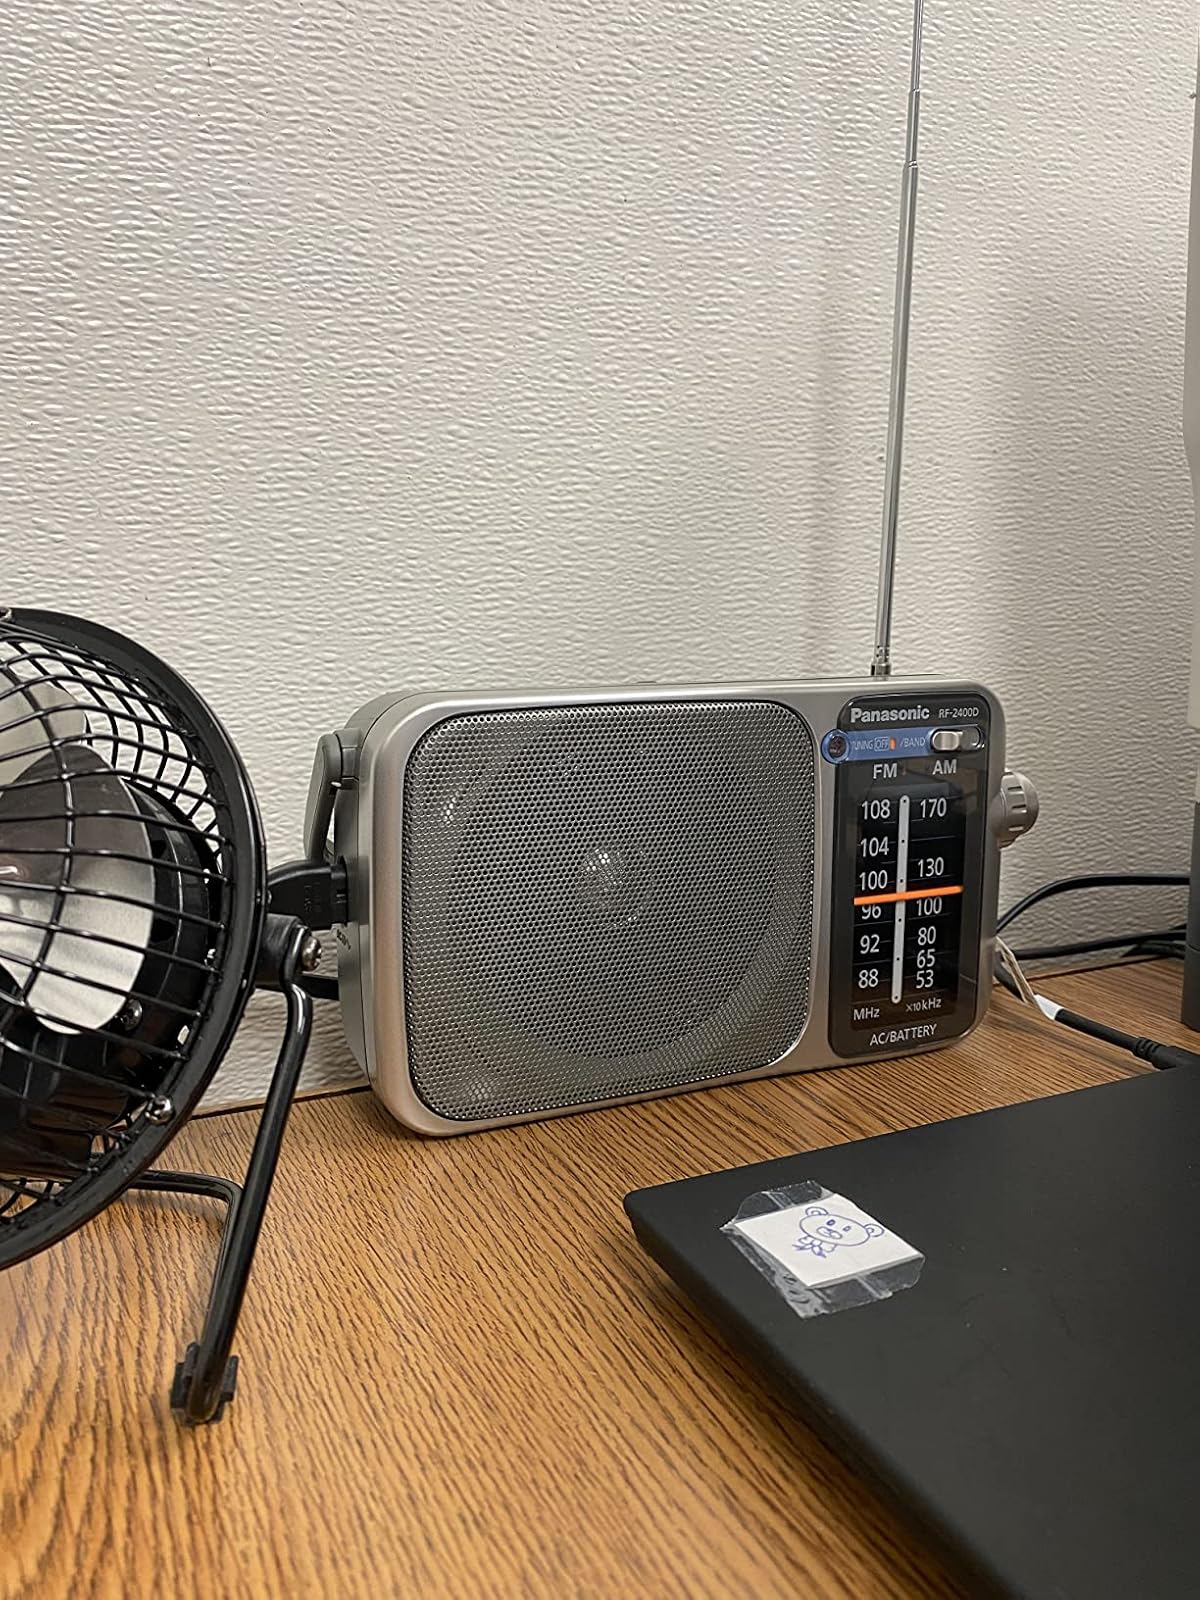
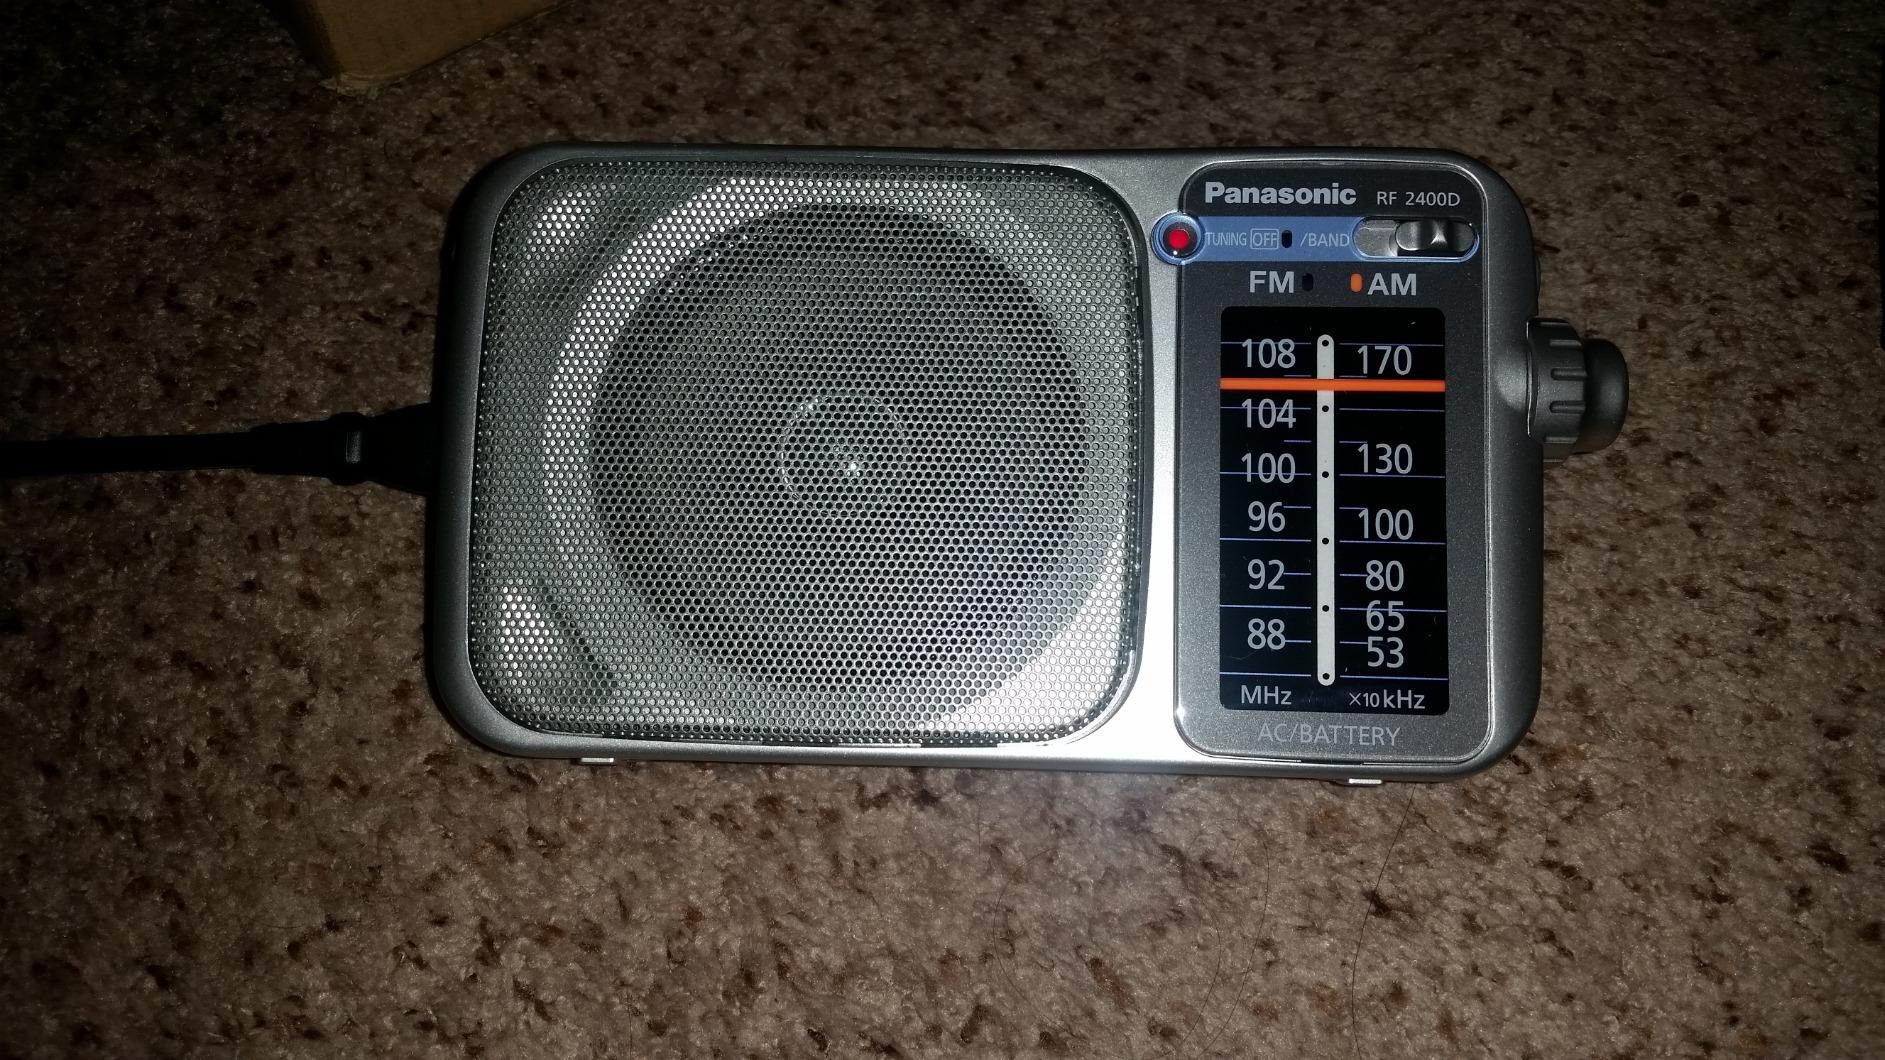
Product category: radio
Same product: yes